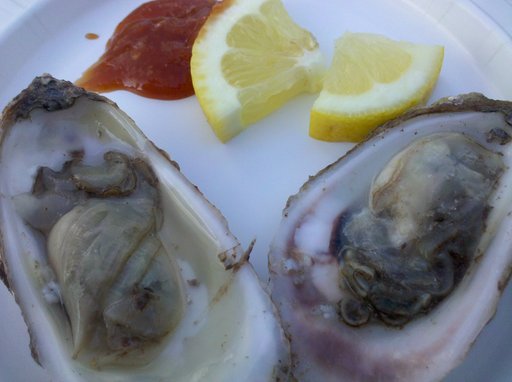
Label: oysters